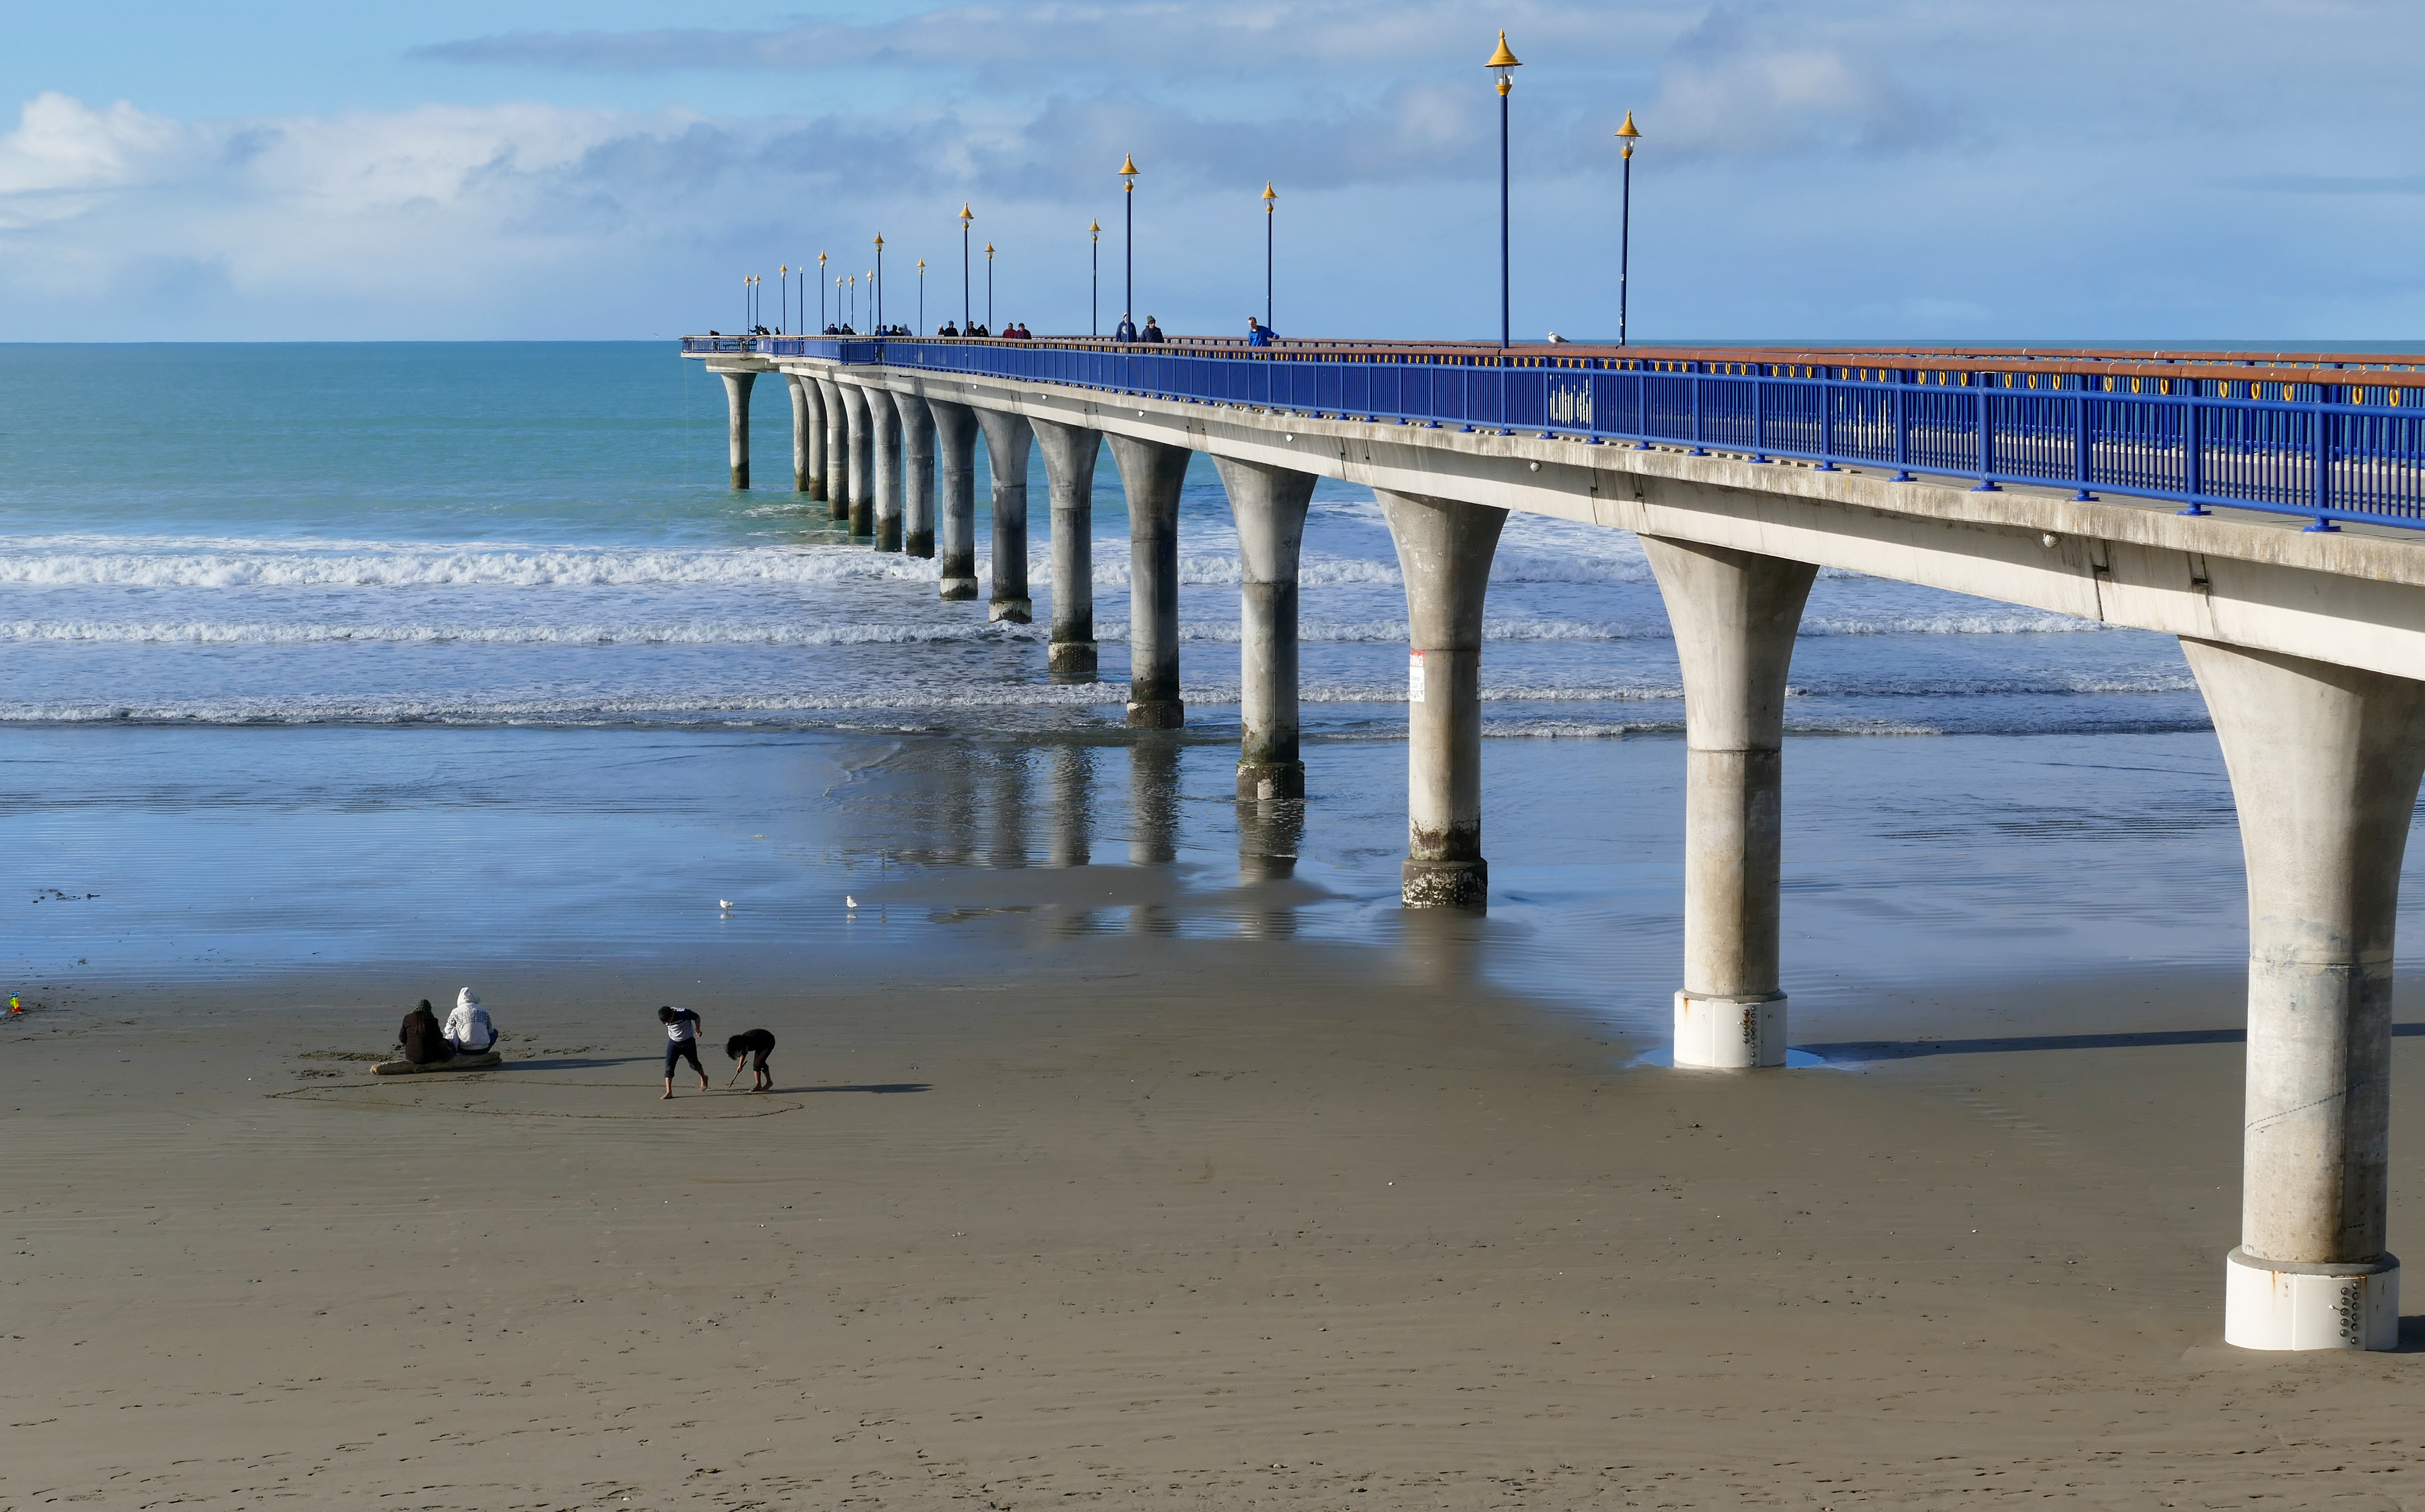
water, cloud, sky, blue, beach, dog, horizon, morning, calm, shore, wind wave, concrete bridge, coast, sand, ocean, wave, girder bridge, reflection, lake, pier, nonbuilding structure, beam bridge, wood, box girder bridge, fixed link, bridge, street light, shadow, evening, tide, tree, sea, viaduct, landscape, column, sporting group, Segmental bridge